Charlotte 49ers men's basketball

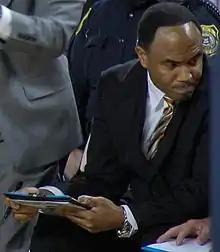
Alan Major. Charlotte head coach from 2010–2015

The 2012–2013 season resulted in an improved 21–12 record and a berth in the NIT. The season was successful overall, but the 49ers lost four games in a row in February/March which removed them from NCAA tournament consideration. This was followed by a miraculous first round A10 tournament victory over Richmond in which Pierriá Henry took 11 free throws in the final 4.7 seconds of game time to overcome a 3-point deficit. Richmond was called for three technical fouls, one non-shooting foul and one shooting foul in that time. The 49ers followed this with a blowout loss to St. Louis in the 2nd round. In the NIT the 49ers were eliminated in round 1 at Providence.